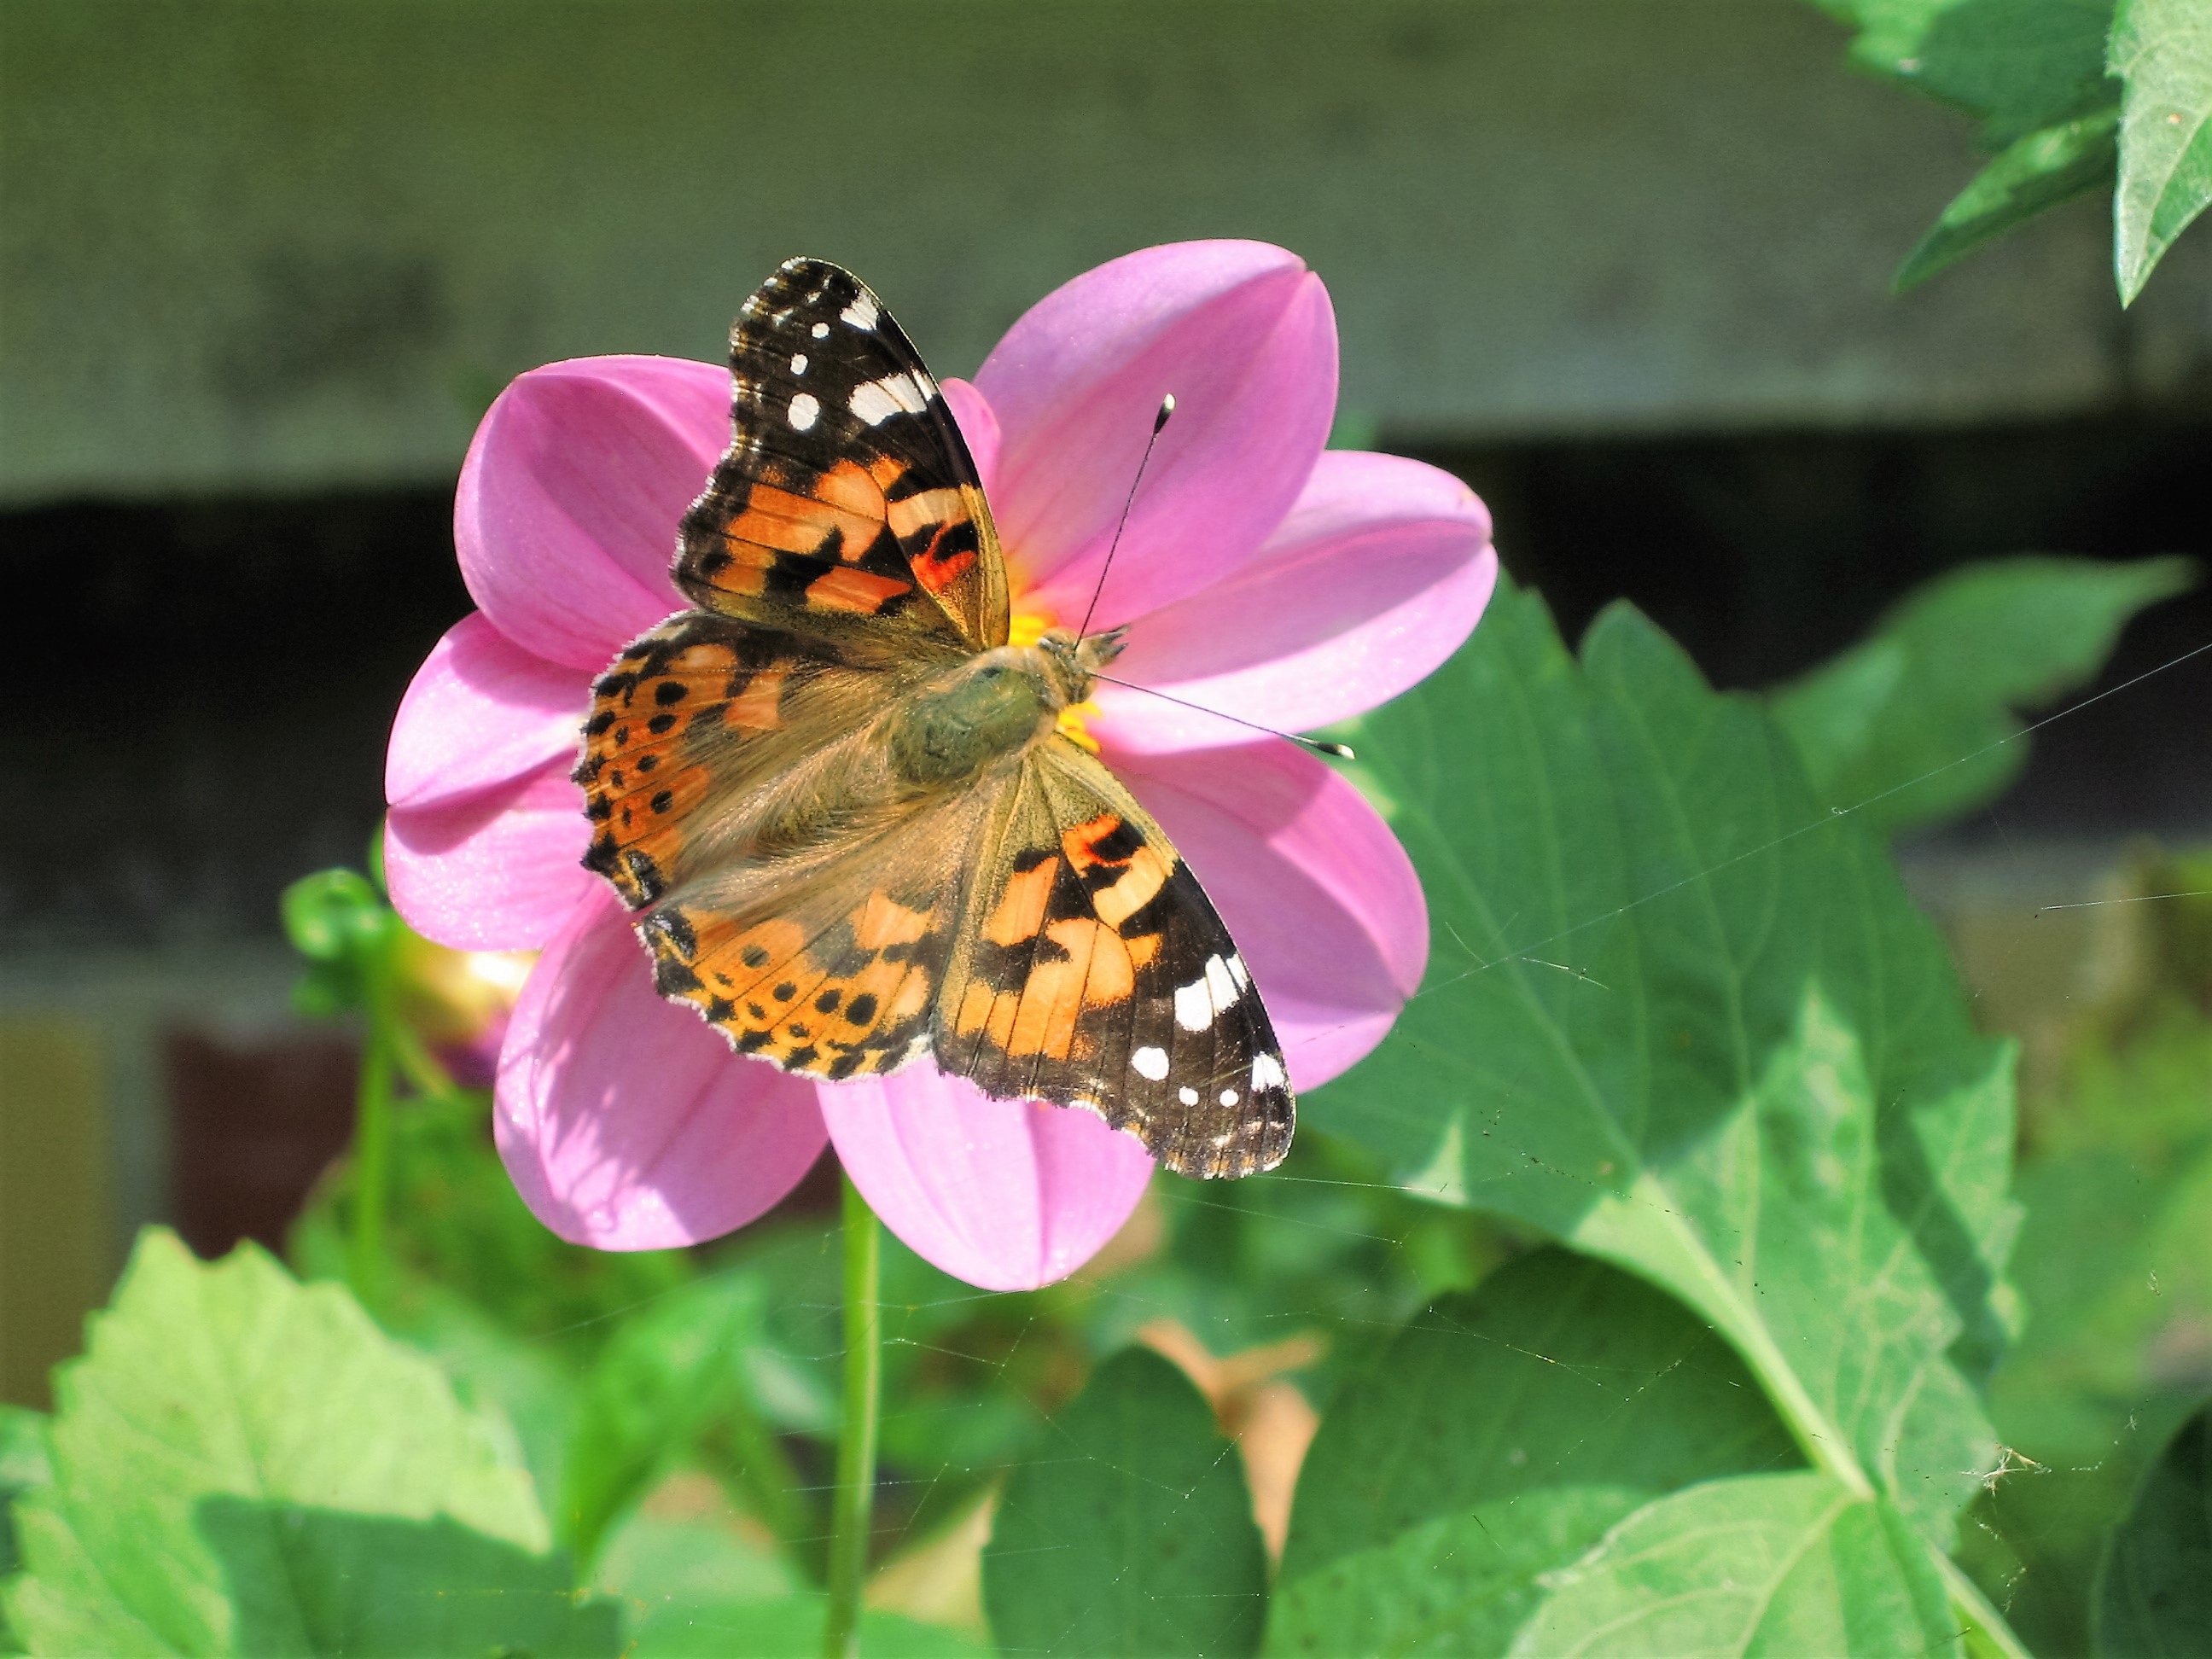
nature, plant, flower, petal, insect, botany, butterfly, flora, fauna, invertebrate, nectar, living nature, macro photography, summer flowers, flying insect, in the summer time, annual plant, moths and butterflies